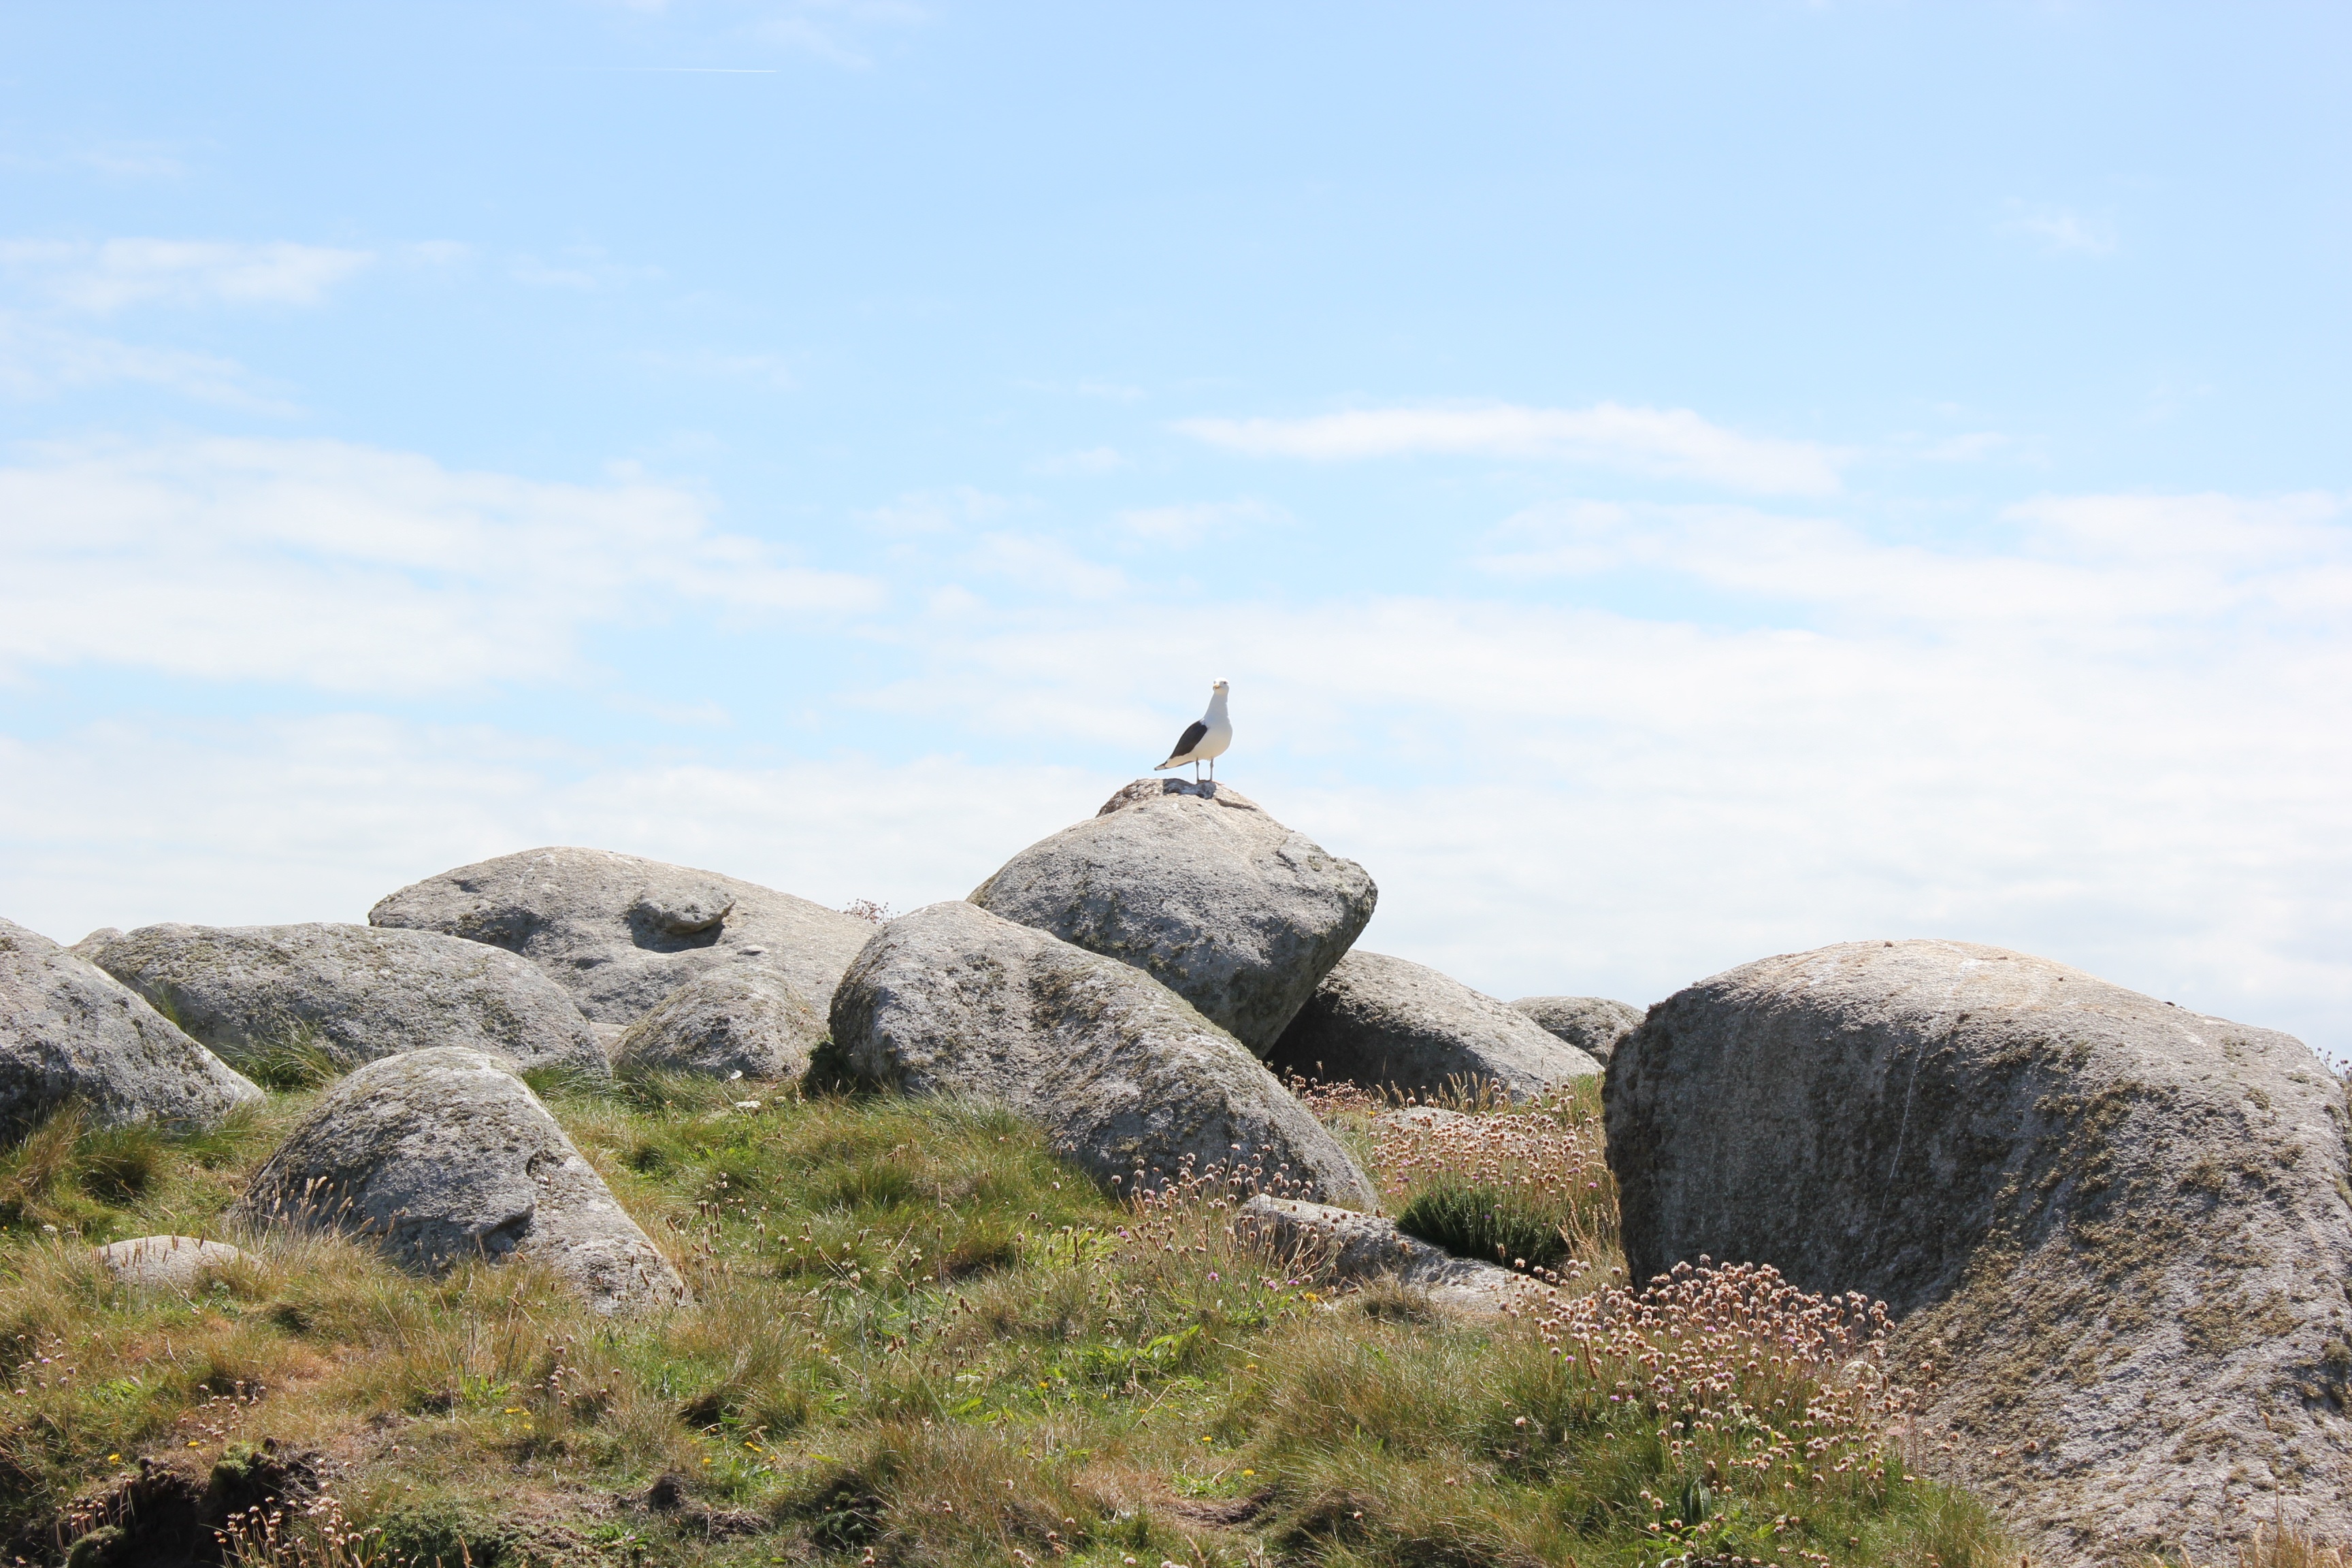
sea, rock, mountain, hill, gull, island, rocks, badlands, brittany